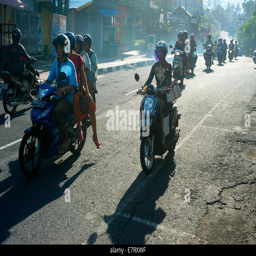
traffic on the road during rush hour